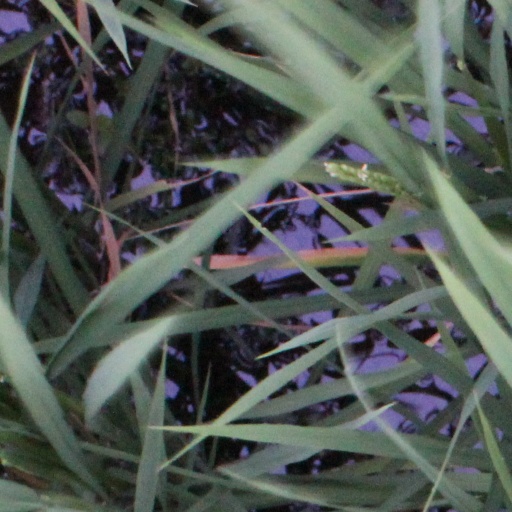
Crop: rice